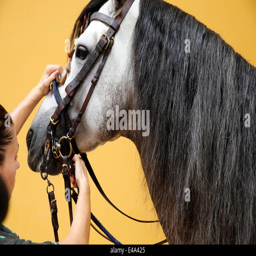
preparing a horse to be ridden